Āraiši lake dwelling site

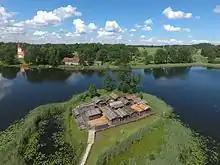
The Āraiši lake dwelling site

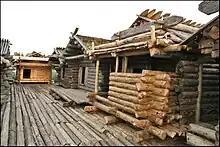
Some of the restored buildings

Āraiši lake dwelling site is a tourist location with original and reconstructed remnants of Latvian prehistory. It is a unique nationally important archaeological site with remains of the 9th–10th centuries Latgalian fortified settlement.